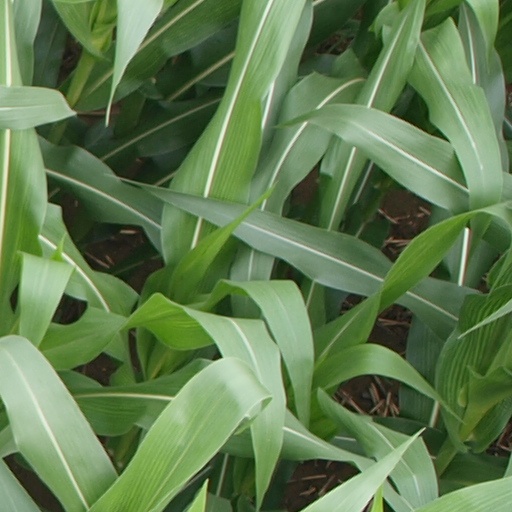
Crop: maize; corn